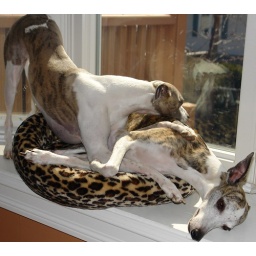
Two whippets in a cat bed (3)